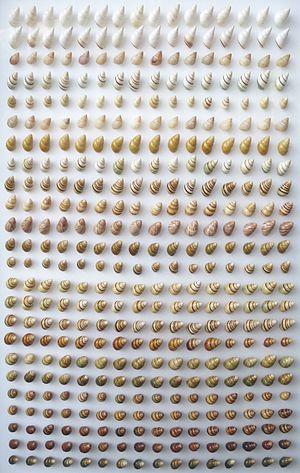
Les pulmonés constituent un ordre de mollusques gastéropodes adapté à la vie hors de l'eau, comprenant notamment la plupart des animaux communément appelés « escargots » et « limaces ».
Les stylommatophores sont un groupe rassemblant les gastéropodes connus sous les noms d'escargots et de limaces. Il s'agit par conséquent de mollusques presque exclusivement terrestres par opposition aux basommatophores qui partagent avec eux la particularité de disposer d'un poumon, organe de la respiration aérienne, mais sont revenus à un mode de vie aquatique.